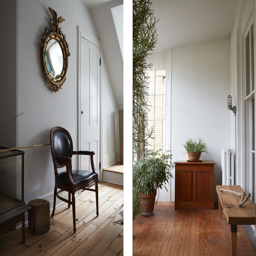
photos from home : a photo of him among the plants in his sunroom , the sunroom filled with green plants , ornate antique furniture against a simple gray wall .